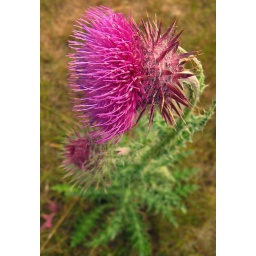
a very beautiful nodding, wooly thistle, standing out against the parched brown of the field.